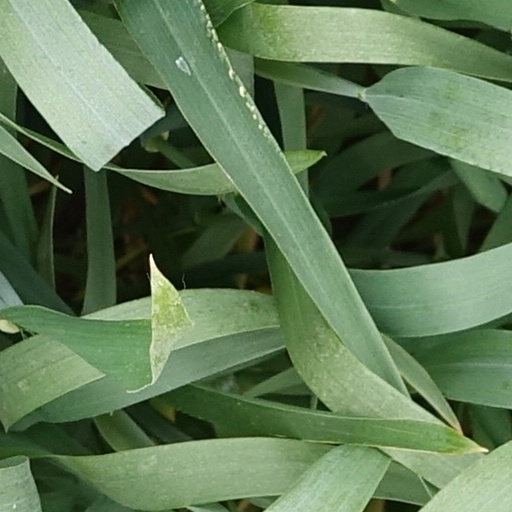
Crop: wheat